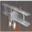
Label: airplane